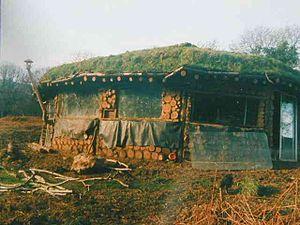
La construction en bois cordé est une méthode de construction dans laquelle des bûches sont écorcées et assemblées par un isolant entre les bûches et du mortier aux deux bouts. Vu de face, il présente les extrémités des bûches. La seule condition est que le bois soit très sec lors de la construction. Le mortier se compose de sable, de sciure, de ciment et de chaux.